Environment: real
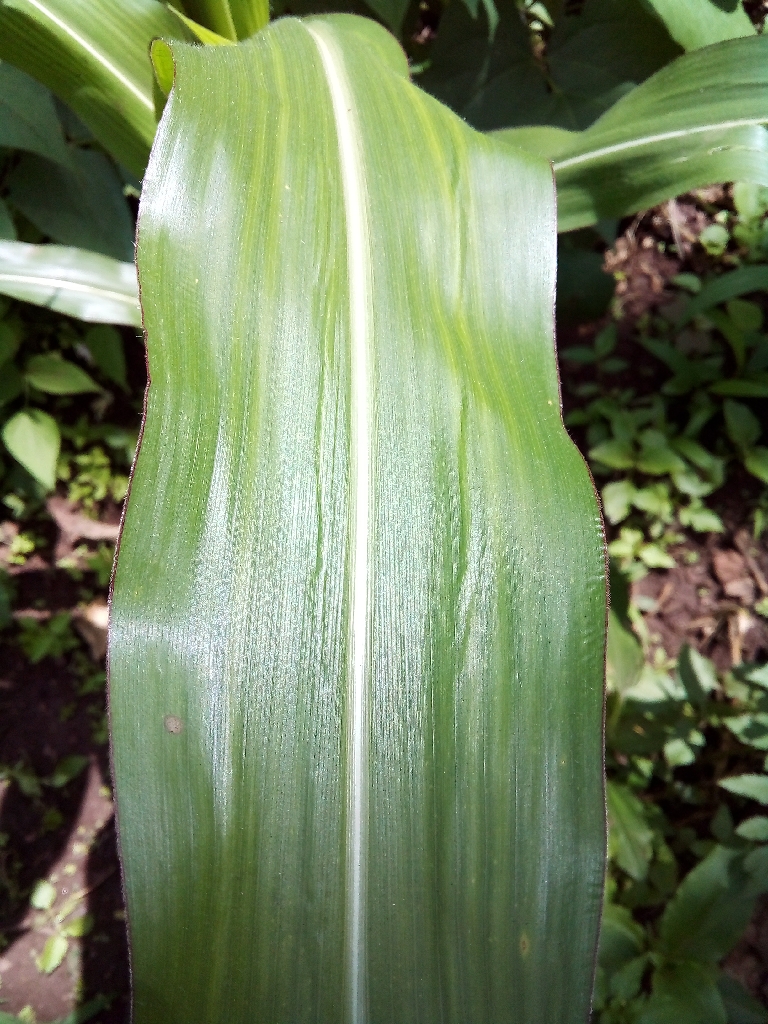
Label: healthy